Han Xinyun

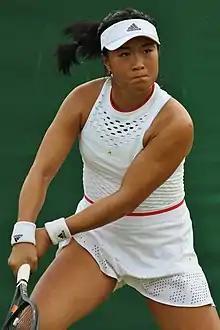
Han at the 2019 Wimbledon qualifying

Han Xinyun (born 30 May 1990), also known as Monica Han, is an inactive Chinese tennis player.